Riocaud

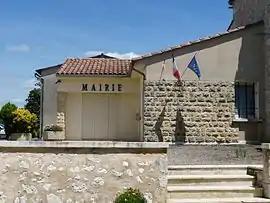
The town hall in Riocaud

Riocaud is a commune in the Gironde department in Nouvelle-Aquitaine in southwestern France.